Max Ernst

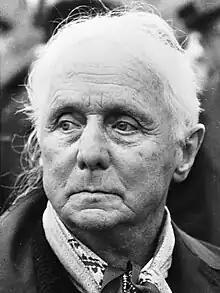
Max Ernst in 1968

Max Ernst (2 April 1891 – 1 April 1976) was a German-born painter, sculptor, printmaker, graphic artist, and poet. A prolific artist, Ernst was a primary pioneer of the Dada movement and surrealism in Europe. He had no formal artistic training, but his experimental attitude toward the making of art resulted in his invention of frottage—a technique that uses pencil rubbings of textured objects and relief surfaces to create images—and grattage, an analogous technique in which paint is scraped across canvas to reveal the imprints of the objects placed beneath. Ernst is noted for his unconventional drawing methods as well as for creating novels and pamphlets using the method of collages. He served as a soldier for four years during World War I, and this experience left him shocked, traumatised and critical of the modern world. During World War II he was designated an "undesirable foreigner" while living in France.